Road Rash 3

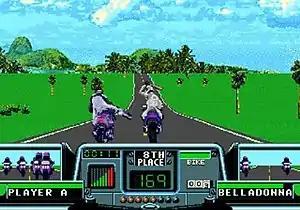
An example of gameplay in "Road Rash 3"

"Road Rash 3" puts the player in control of a motorcycle racer who must finish in third place or higher among fourteen other racers; the player advances throughout the game's five levels by winning five races on each level. The game's races take place in a number of settings around the world, consisting of Australia, Kenya, Japan, Italy, Brazil, Germany, and the United Kingdom. During a race, the racer can brake, accelerate and attack neighboring opponents. The racer will punch at the nearest opponent with a default input, while holding a directional button during the input will result in either a backhand or a kick. Some opponents wield weapons such as clubs, chains, nunchaku, crowbars, mace, cattle prods and oil cans, which can be taken and used by the racer if the opponent is attacked as they are holding the weapon out to strike. The racer can carry multiple weapons at once and cycle through them to select a weapon for use. The mace, cattle prod and oil can are limited to ten charges each, and will be discarded when all charges have been used. The racer can be ejected from their bike if they crash into an obstacle or if they run out of stamina (shown in the bottom-left corner of the screen) due to fights with opponents. In this event, the racer will automatically run back toward their bike, though the player can alter their course with the directional buttons, or stand still by holding the brake input button. Opponents will likewise be ejected from their bike if their own stamina is depleted; the stamina of the nearest opponent is visible within the bottom-right corner of the screen.